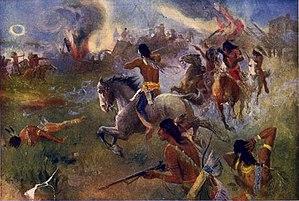
Le parc d'État de l'Upper Sioux Agency est situé dans l'État du Minnesota aux États-Unis.
Les Sioux sont un important groupe ethnique et linguistique amérindien du centre et du sud-est de l'Amérique du Nord, parlant originellement des langues dites « siouanes ». Le peuple sioux est souvent subdivisé en deux sous-groupes :